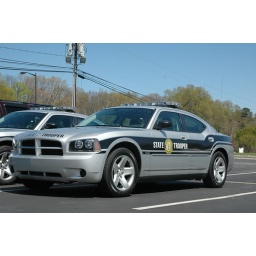
A fully marked NCSHP Dodge Charger.   Note the &amp;quot;HEMI&amp;quot; in gray letters on the lower black stripe.